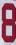
Number: 8